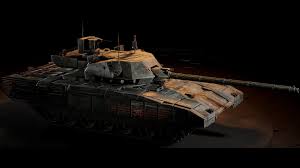
Label: Tank